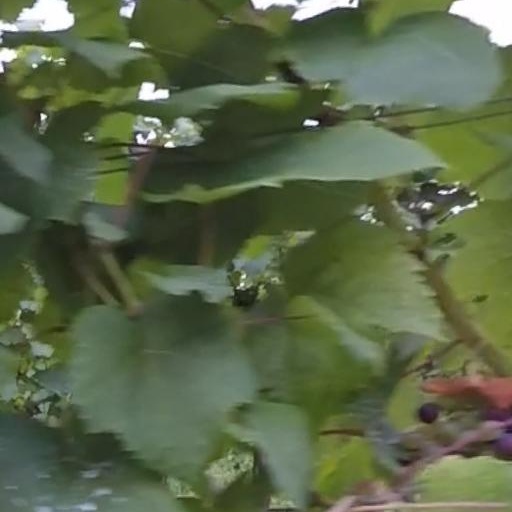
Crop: grape